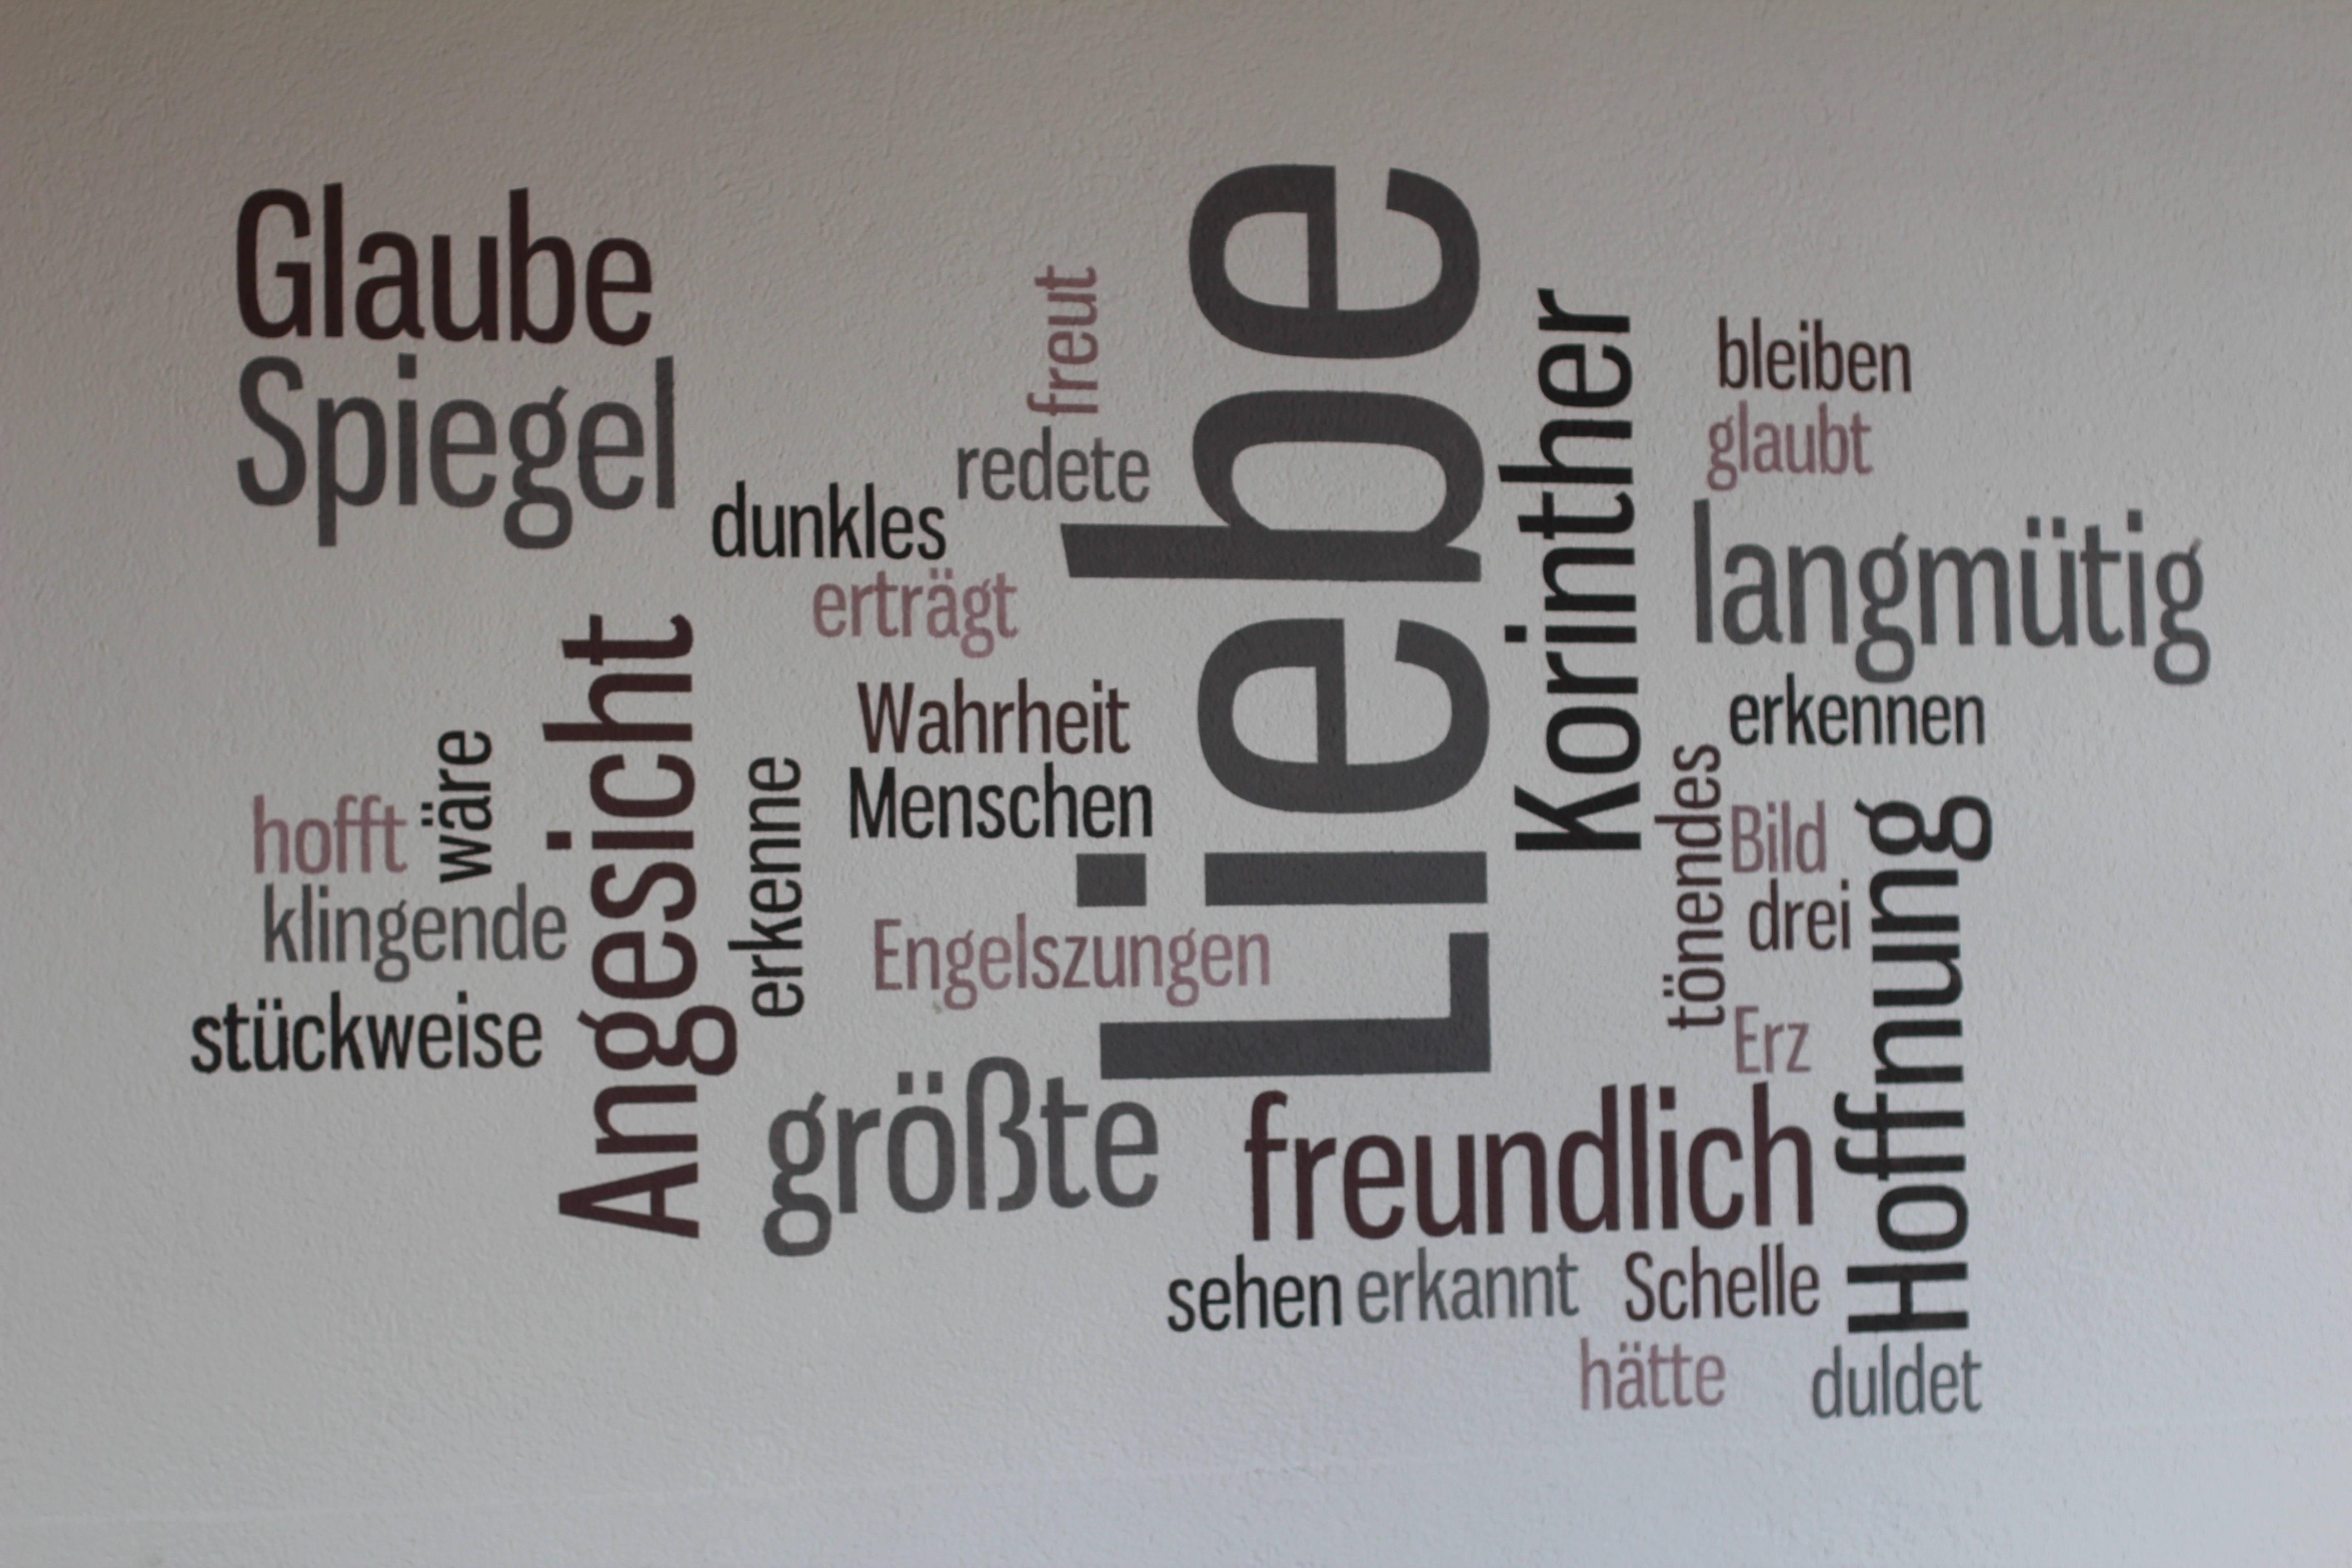
technology, wall, love, label, brand, product, font, face, text, faith, words, mirror, proverbs, wandtattoo